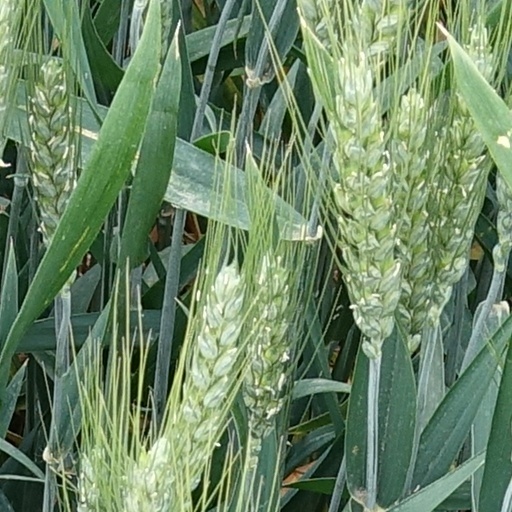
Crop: wheat